Nørregade 4, Copenhagen

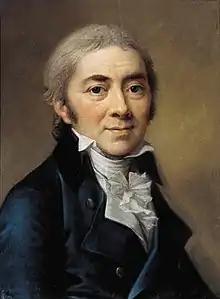
Rasmus Lange

The property was around the turn of the century owned by the lawyer and administrator Rasmus Hansen Lange. In the new cadastre of 1806, the property was listed as No 251. Lange had also been responsible for the construction of the building around the corner at Skindergade 44 (then No. 2) as well as the property Kompagnistræde 9 and was by 1806 still the owner of this property.